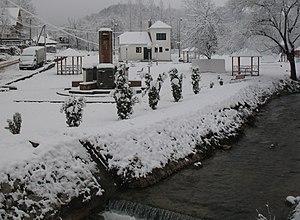
Donji Dušnik est un village de Serbie situé dans la municipalité de Gadžin Han, district de Nišava. Au recensement de 2011, il comptait 517 habitants.